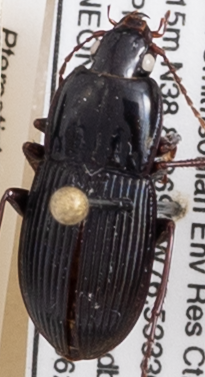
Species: Pterostichus (Abacidus) sp.
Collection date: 2021-06-24
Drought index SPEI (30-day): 0.39
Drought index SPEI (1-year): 2.09
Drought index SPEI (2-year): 1.28